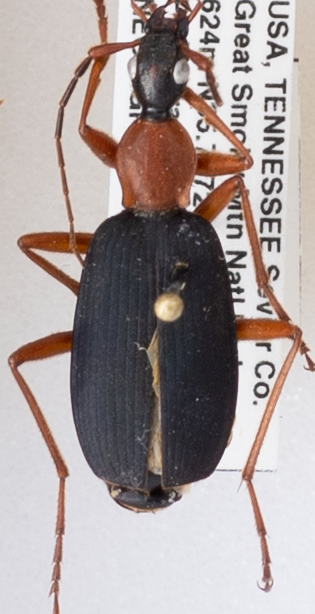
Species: Galerita bicolor
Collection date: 2018-06-12 04:00:00
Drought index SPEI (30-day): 0.792
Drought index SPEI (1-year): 0.3
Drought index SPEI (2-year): -0.348